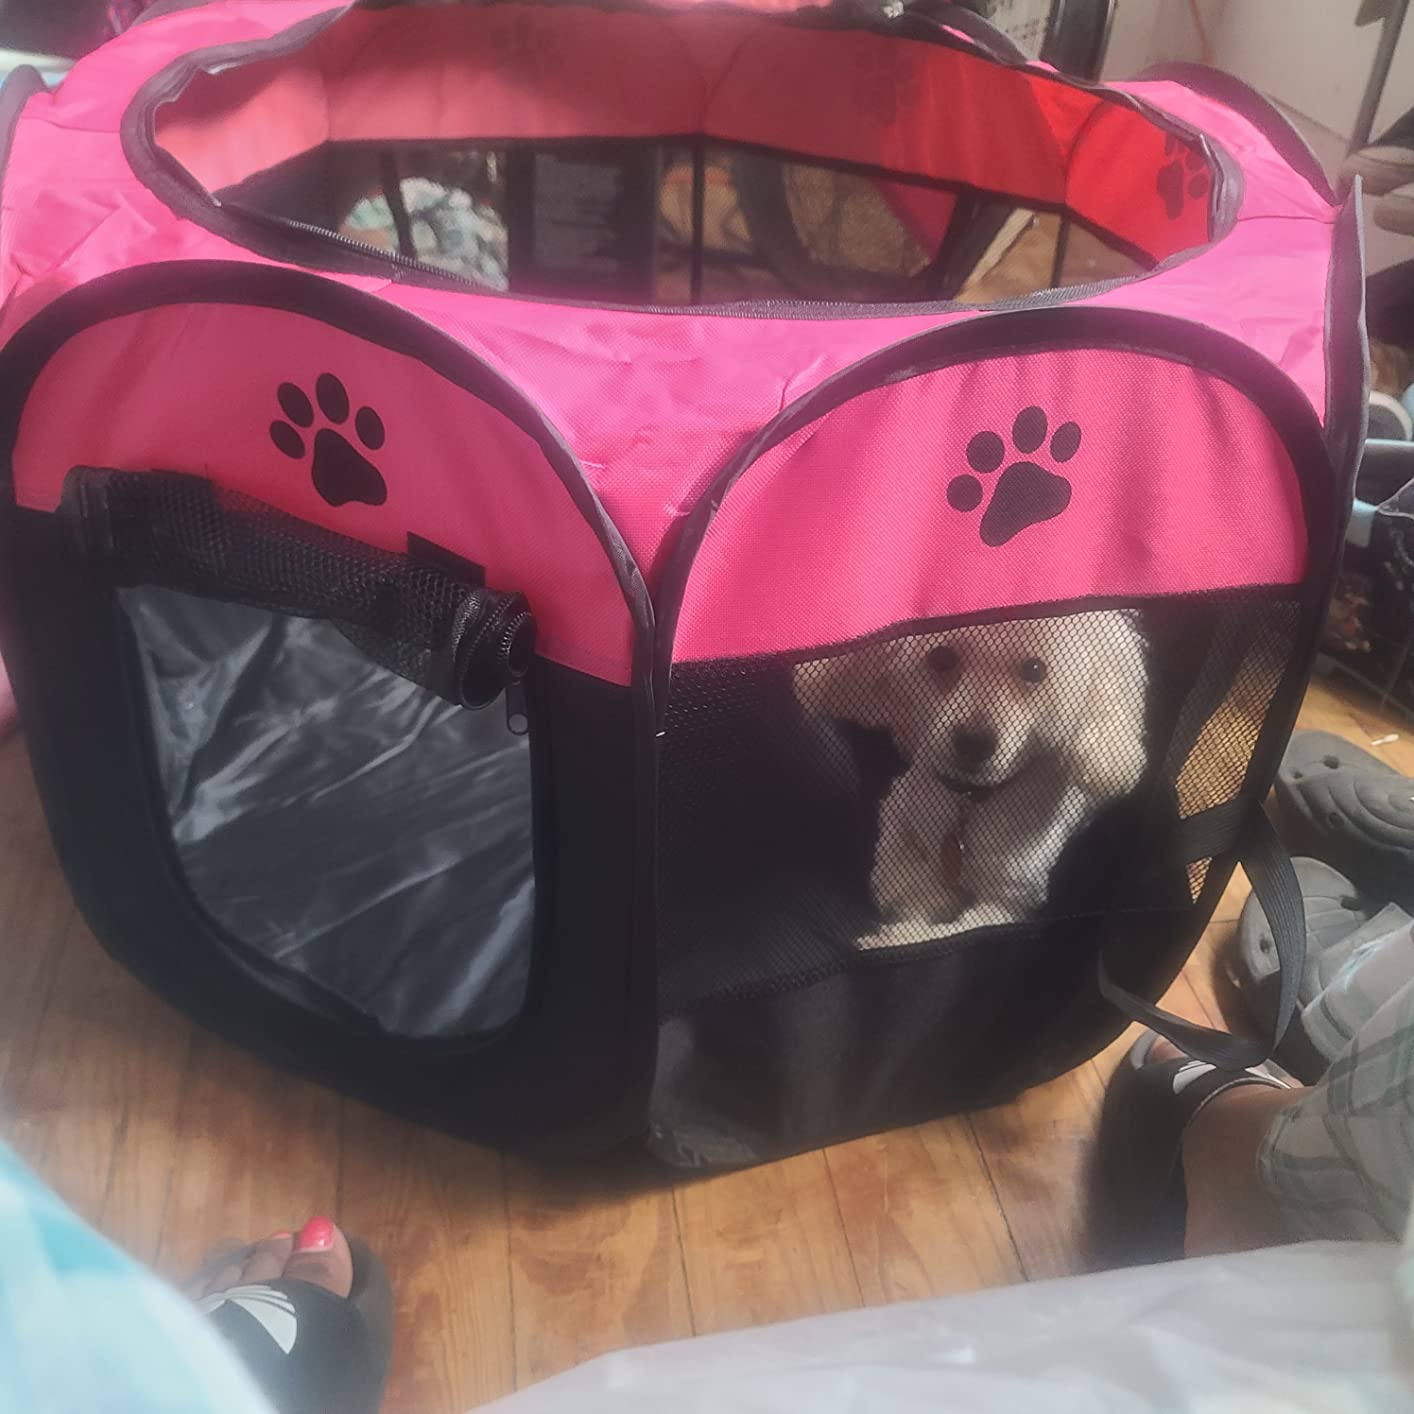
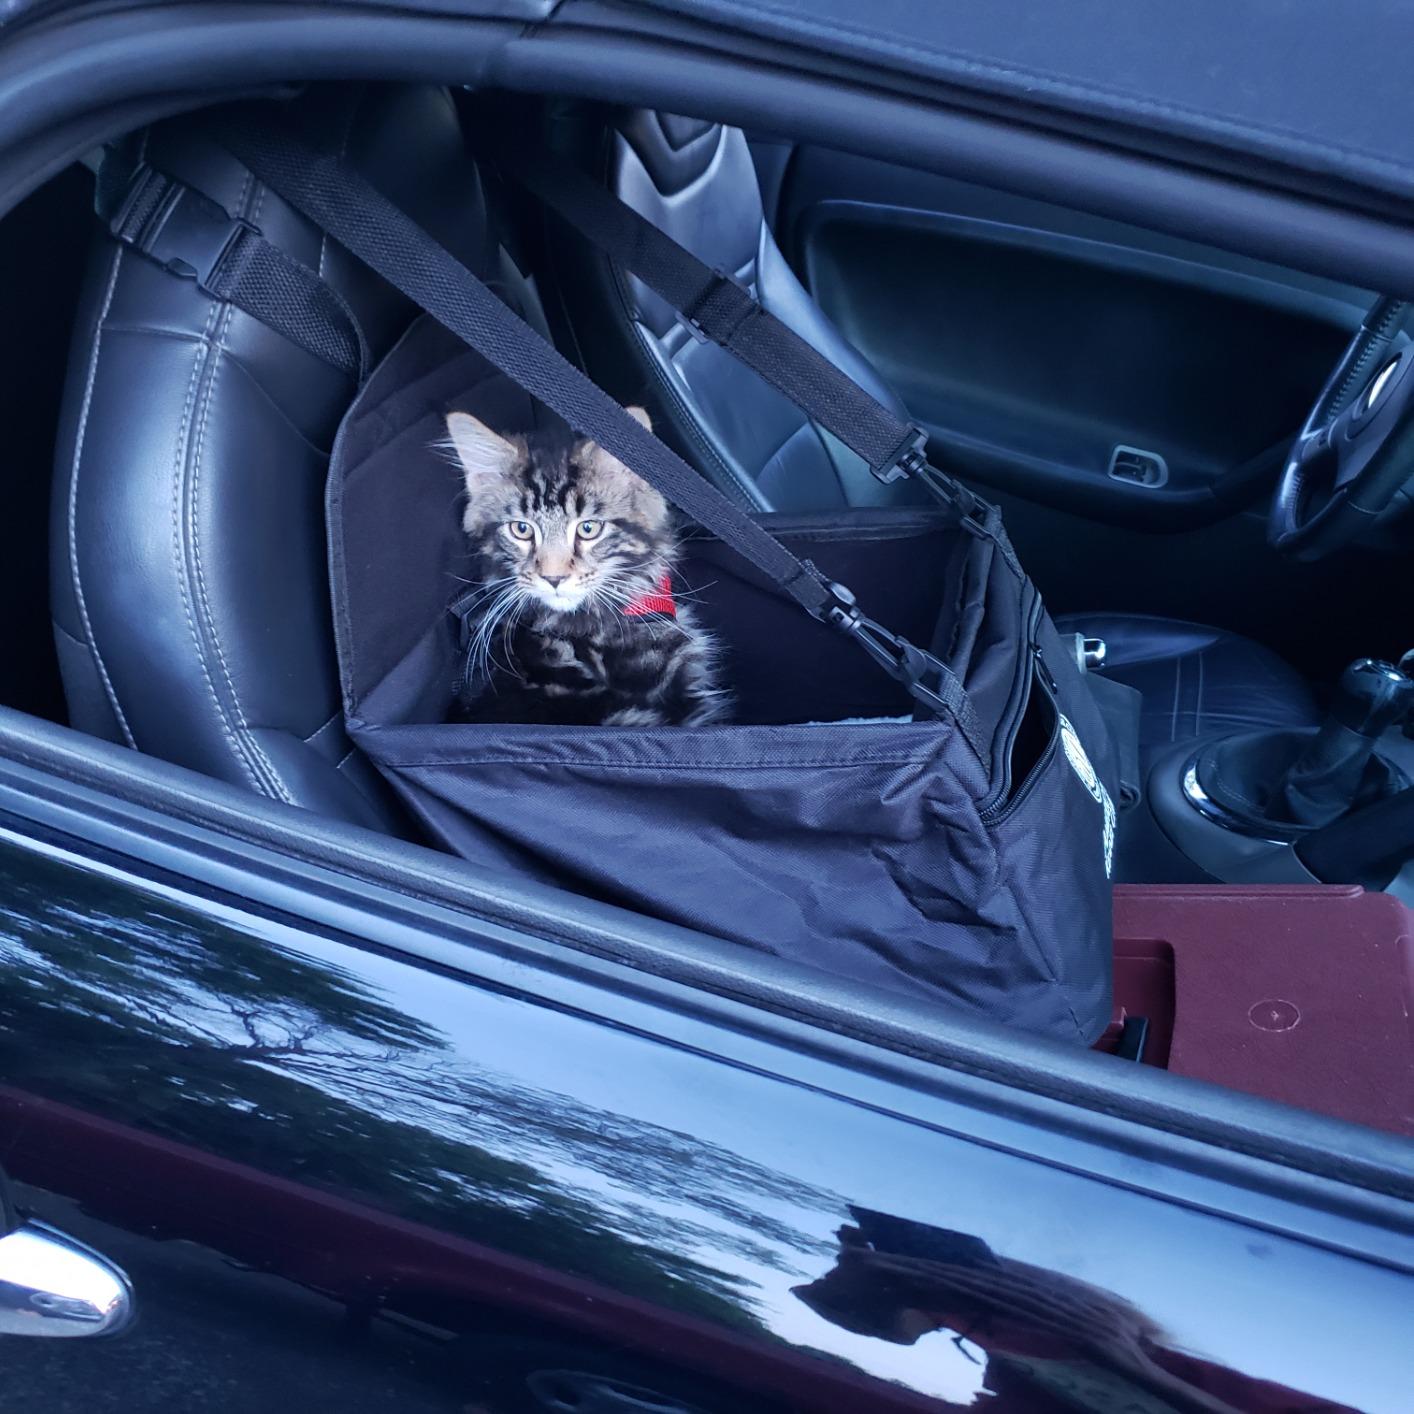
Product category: items_kennel
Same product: no